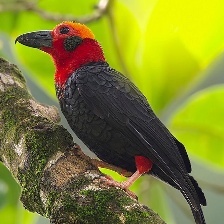
Species: BORNEAN BRISTLEHEAD
Scientific name: PITYRIASIS GYMNOCEPHALA